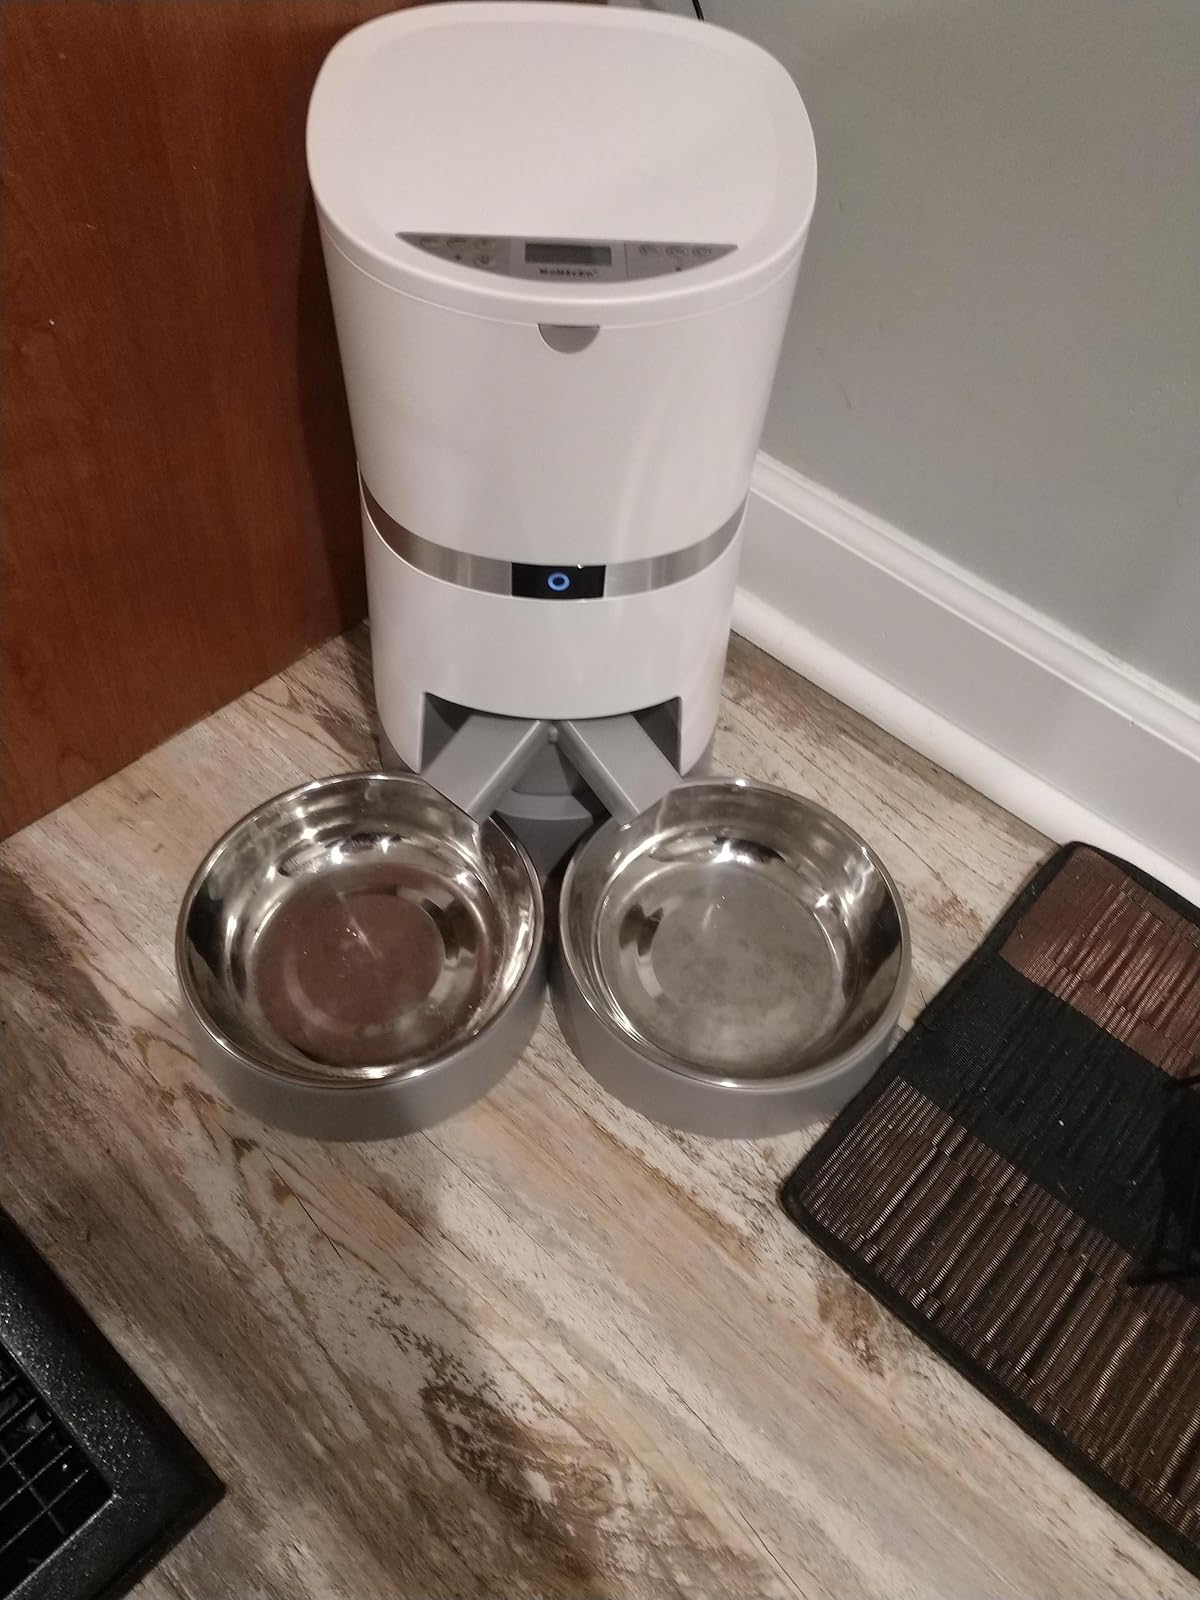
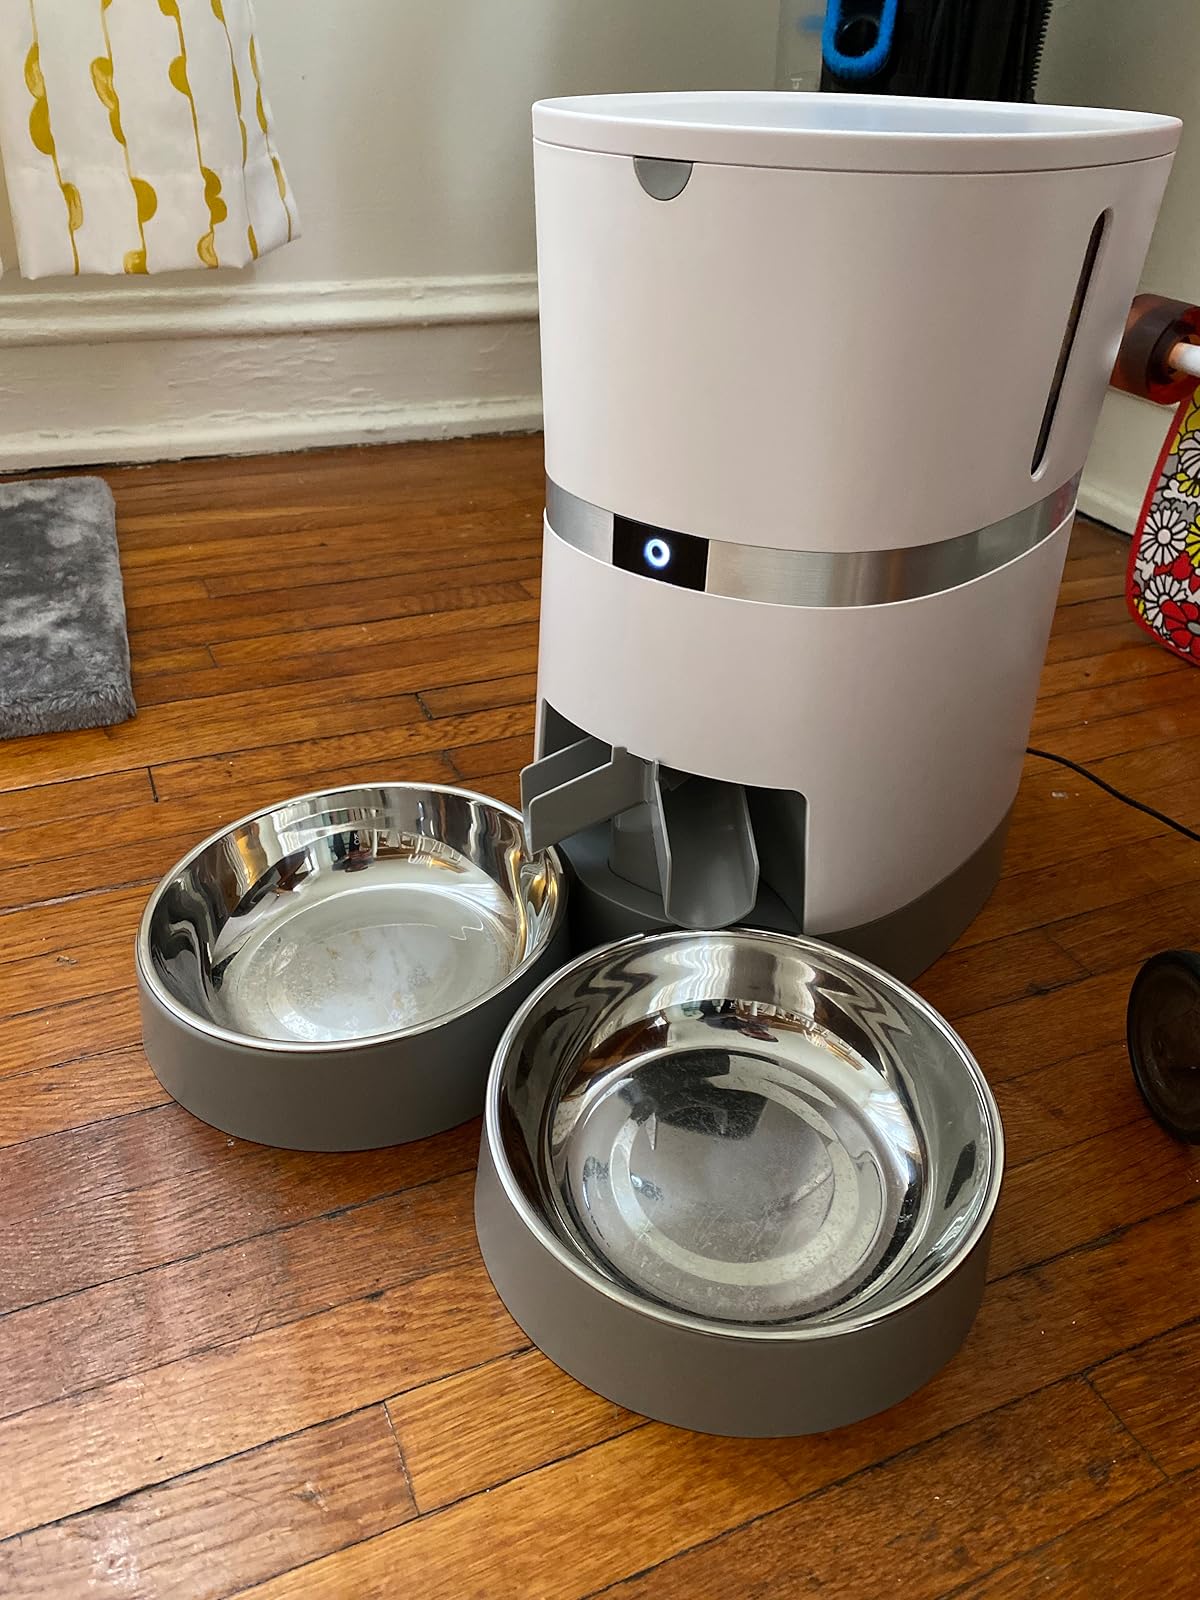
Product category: items_feeder
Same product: yes